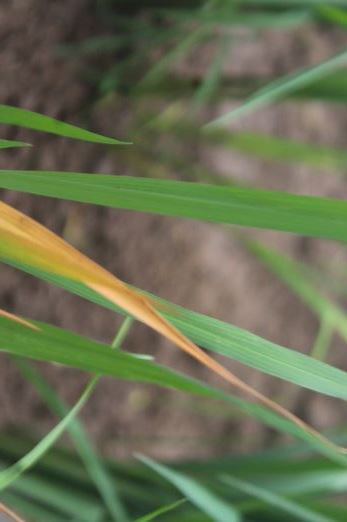
Disease: Tungro